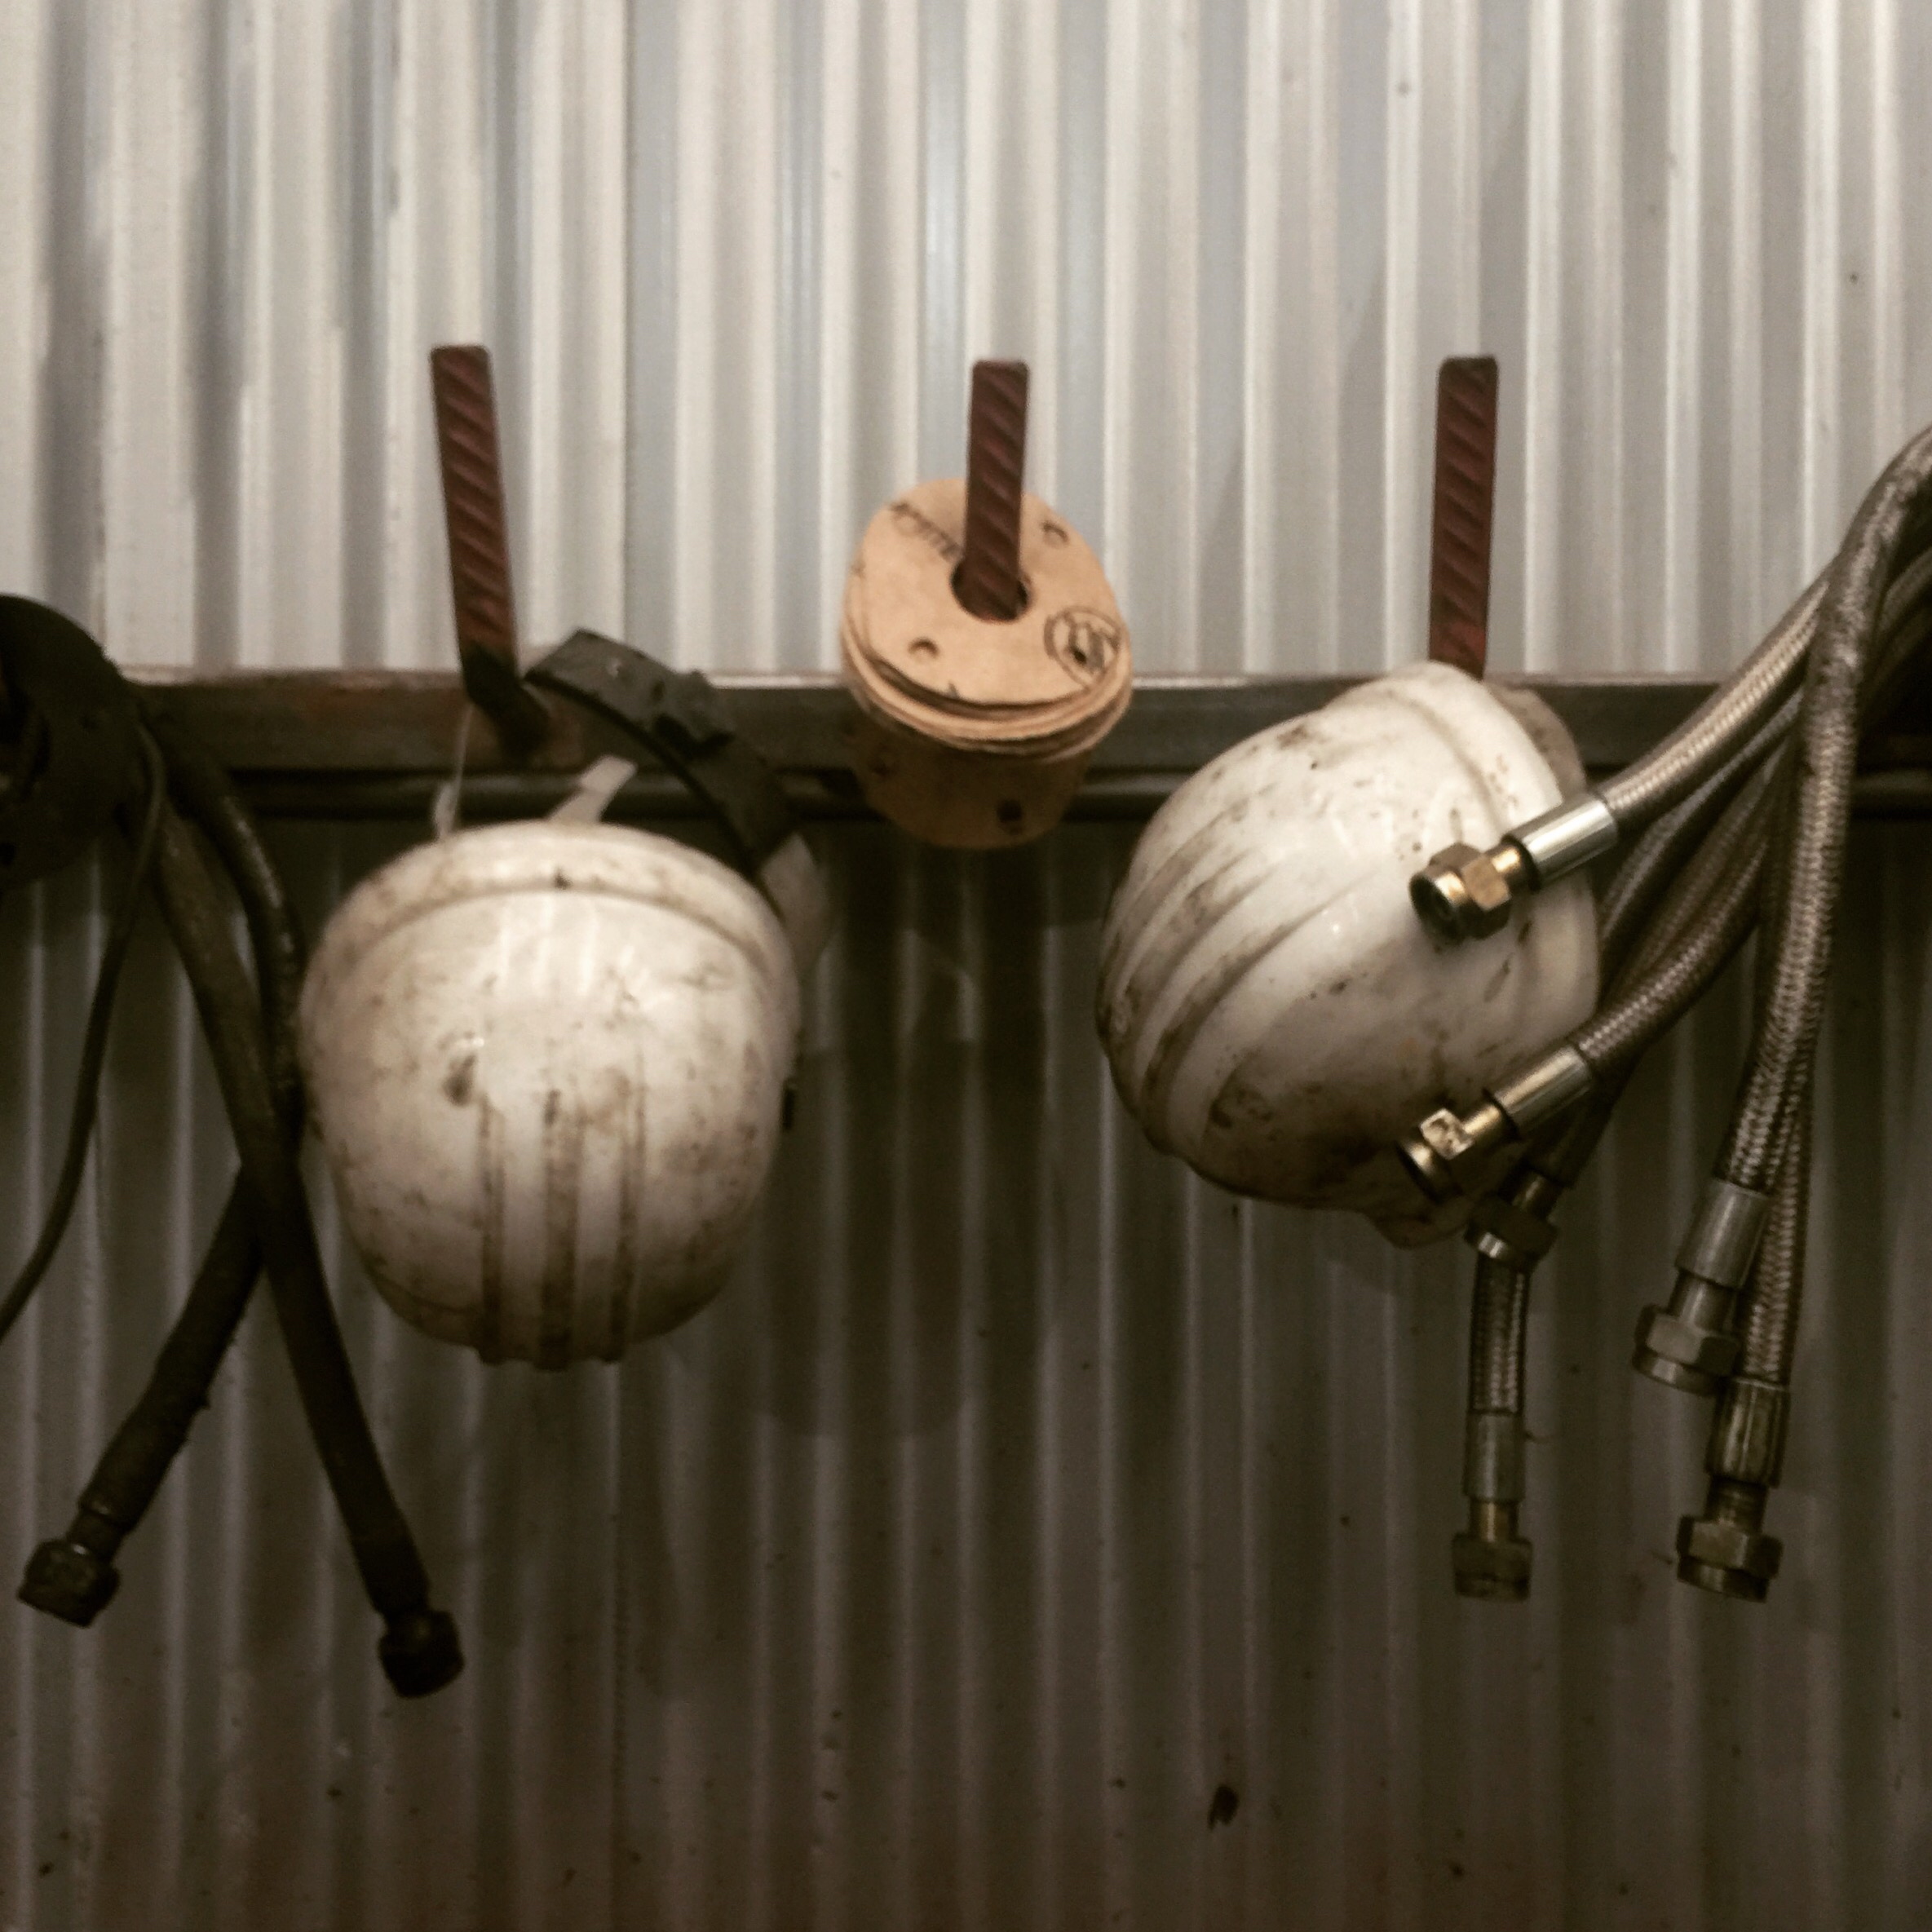
iphone, wood, lighting, product, light fixture, instagram, argentina, iphoneography, project365, squareformat, rodrigoparedes, buenosaires, ar, 160378, 160378com, www160378com, iphone6plus, 176, man made object